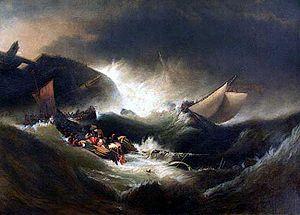
Edward Moran, né le 19 août 1829 à Bolton dans le comté du Lancashire en Angleterre et décédé le 8 juin 1901 à New York dans l'état de New York aux États-Unis, est un peintre américain d'origine anglaise, spécialisé dans la peinture marine.